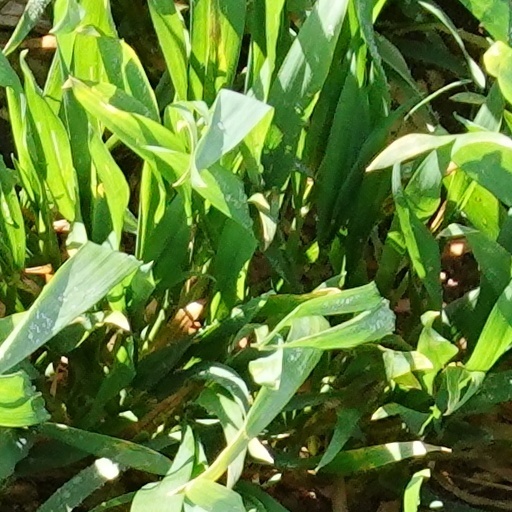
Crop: wheat